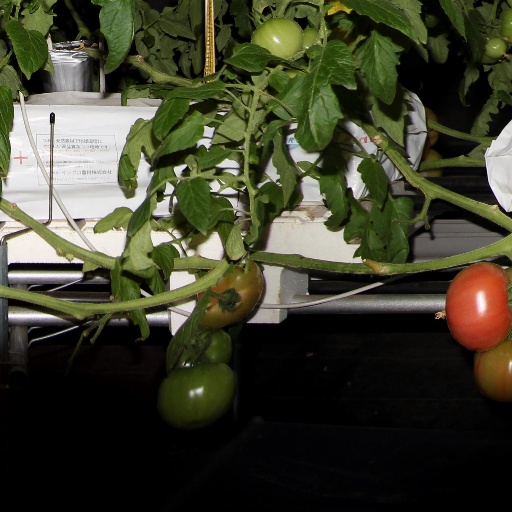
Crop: tomato